Lights and Sounds

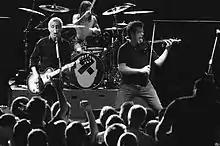
Yellowcard performing songs from "Lights and Sounds" on tour

"Lights and Sounds" debuted at number five on the "Billboard" 200 and Top Internet Albums' charts, and sold over 95,000 copies in its first week of release. Since June 2006, "Lights and Sounds" has sold over 315,000 copies in the United States. The album did not exceed the expectations of "Ocean Avenue", which approached 2 million in record sales. Internationally, "Lights and Sounds" peaked at number four on the Canadian Top Album Chart, making it Yellowcard's highest debut in Canada. It also debuted at number six in the Australian chart, in which it spent six weeks, before retiring in the number 49 position. In the New Zealand chart it peaked in the number 11 position. "Lights and Sounds" charted on the number 59 spot in the United Kingdom and spent one week on the chart. In the United States, the album was certified gold by the RIAA on March 15, 2006, indicating shipment of 500,000.